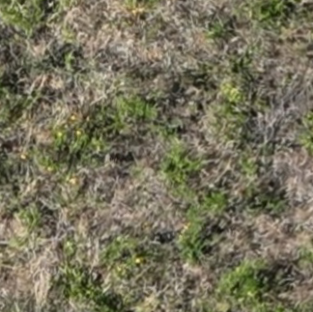
Month: july